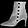
Label: Ankle boot